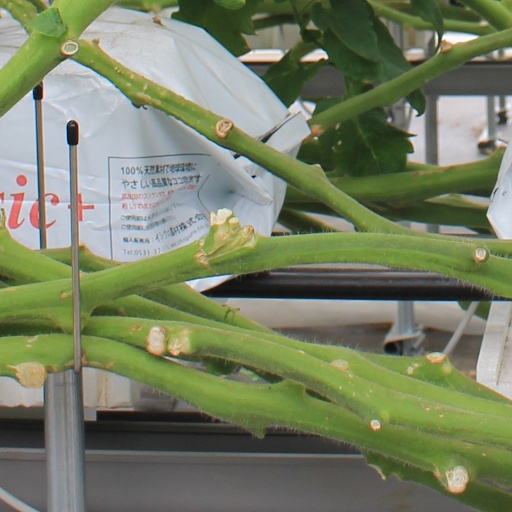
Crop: tomato